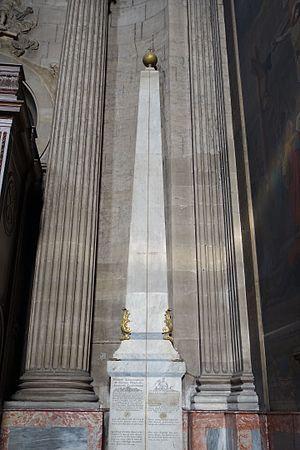
John Lewis Heilbron est un historien des sciences américain, reconnu pour ses travaux en histoire de la physique et en astronomie.
Le prix Pfizer est une distinction décernée chaque année par l’History of Science Society. Fondé en 1958 et décerné pour la première fois en 1959, le prix récompense « un livre exceptionnel sur l'histoire des sciences » paru dans les trois années précédentes en anglais.